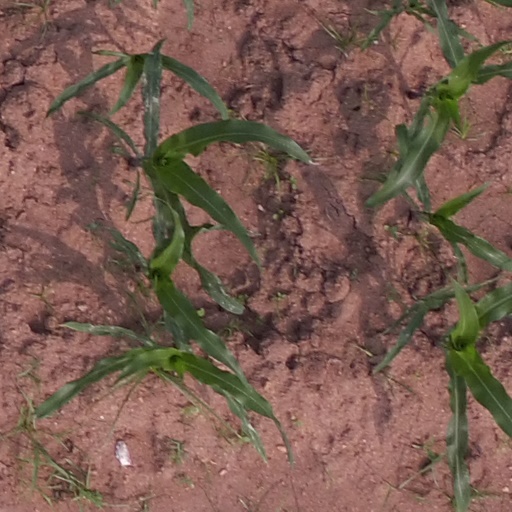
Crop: maize; corn